Ames Manufacturing Company

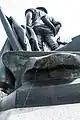
The Ames foundry mark can be seen on Daniel Chester French's "Minuteman" statue

By 1835, the company was creating works in brass and bronze, and in 1845, an iron foundry was added. The company used the foundries for casting statuary and producing military cannons and cannonballs.